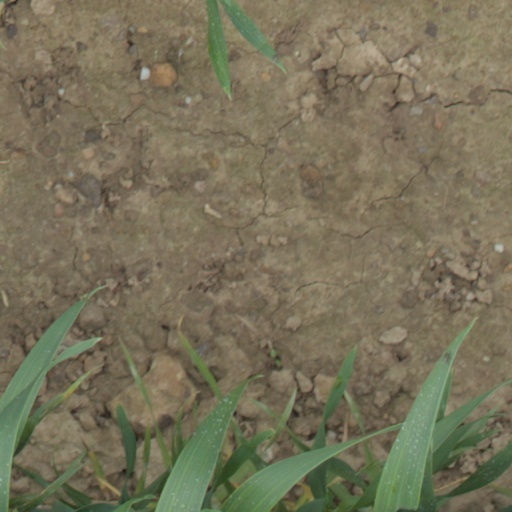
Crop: wheat